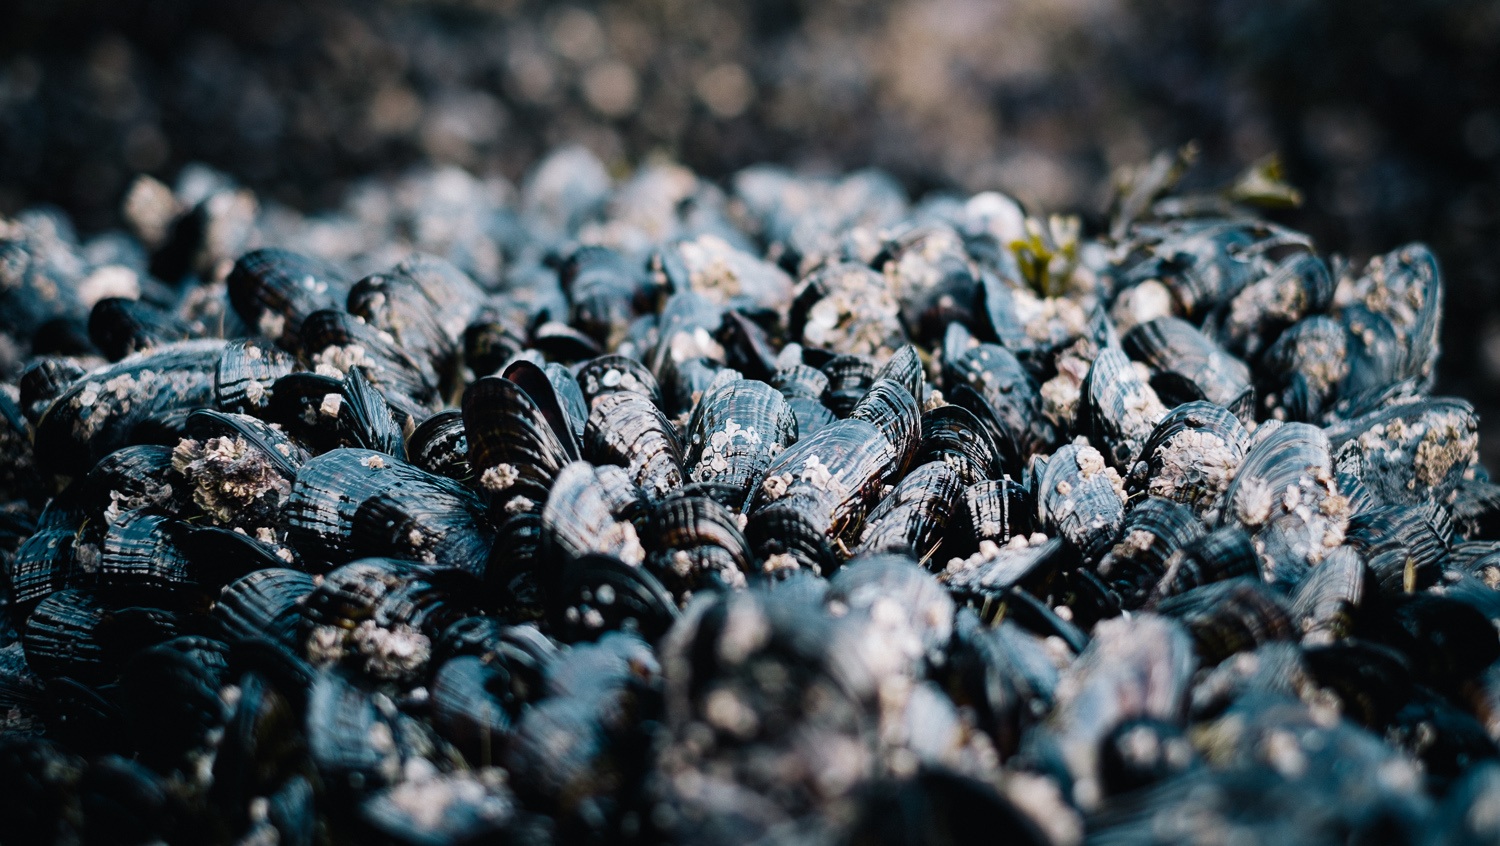
tree, nature, rock, plant, photography, leaf, flower, frost, mediterranean, seafood, soil, flora, shellfish, material, close up, shells, back, animals, mussels, macro photography, common mussels